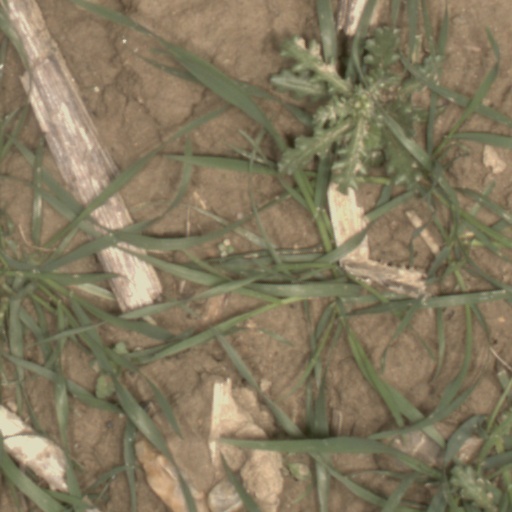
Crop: wheat